Međimurje under Hungarian rule

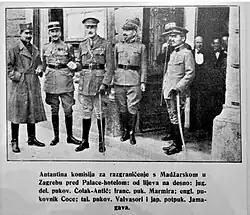
Members of the Entente Commission for the demarcation of the State of Slovenes, Croats and Serbs (SHS) with Hungary in front of the Palace Hotel in Zagreb

It was the time when Bach's absolutism was introduced. The constitution was abolished and Germanization began. This situation lasted until 1860, when absolutism ended and the Hungarians were able to start the process of federalization of the Habsburg Monarchy, the future organization of the entire country as Austro-Hungarian Monarchy. At the same time, Međimurje and the whole of Croatia fell under the Hungarian part. As soon as absolutism was abolished, the Hungarians began persistently and aggressively agitating in Vienna for Međimurje to join Zala County, and the Croatian politicians and people were not strong, loud and fast enough to prevent it. Emperor and King Francis Joseph was under pressure from the Hungarians and on 7 January 1861 he sent a request to the Banus Conference in Zagreb to provide him with evidence of the right for Međimurje to remain part of Croatia. The Banus Conference declared itself incompetent, so it forwarded the request to the Croatian Parliament. Since the latter was not in session at that time due to the preparation of the elections, he could not make a decision on it. Finally, on 26 January 1861, Francis Joseph ordered that Međimurje should be included in Zala County. At the same time, already in January, Hungarian administrators started coming across the Mura river to establish their rule. However, until 12 March, there was also a parallel Croatian administration headed by Anton Globočnik, who on that day, having received an order from the Croatian-Slavonic Royal Regency in Zagreb, surrendered his office to the Hungarian commission and left Međimurje.